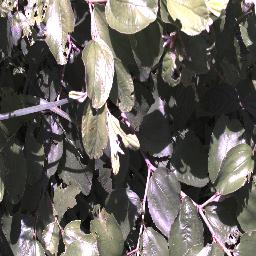
Label: chinee_apple